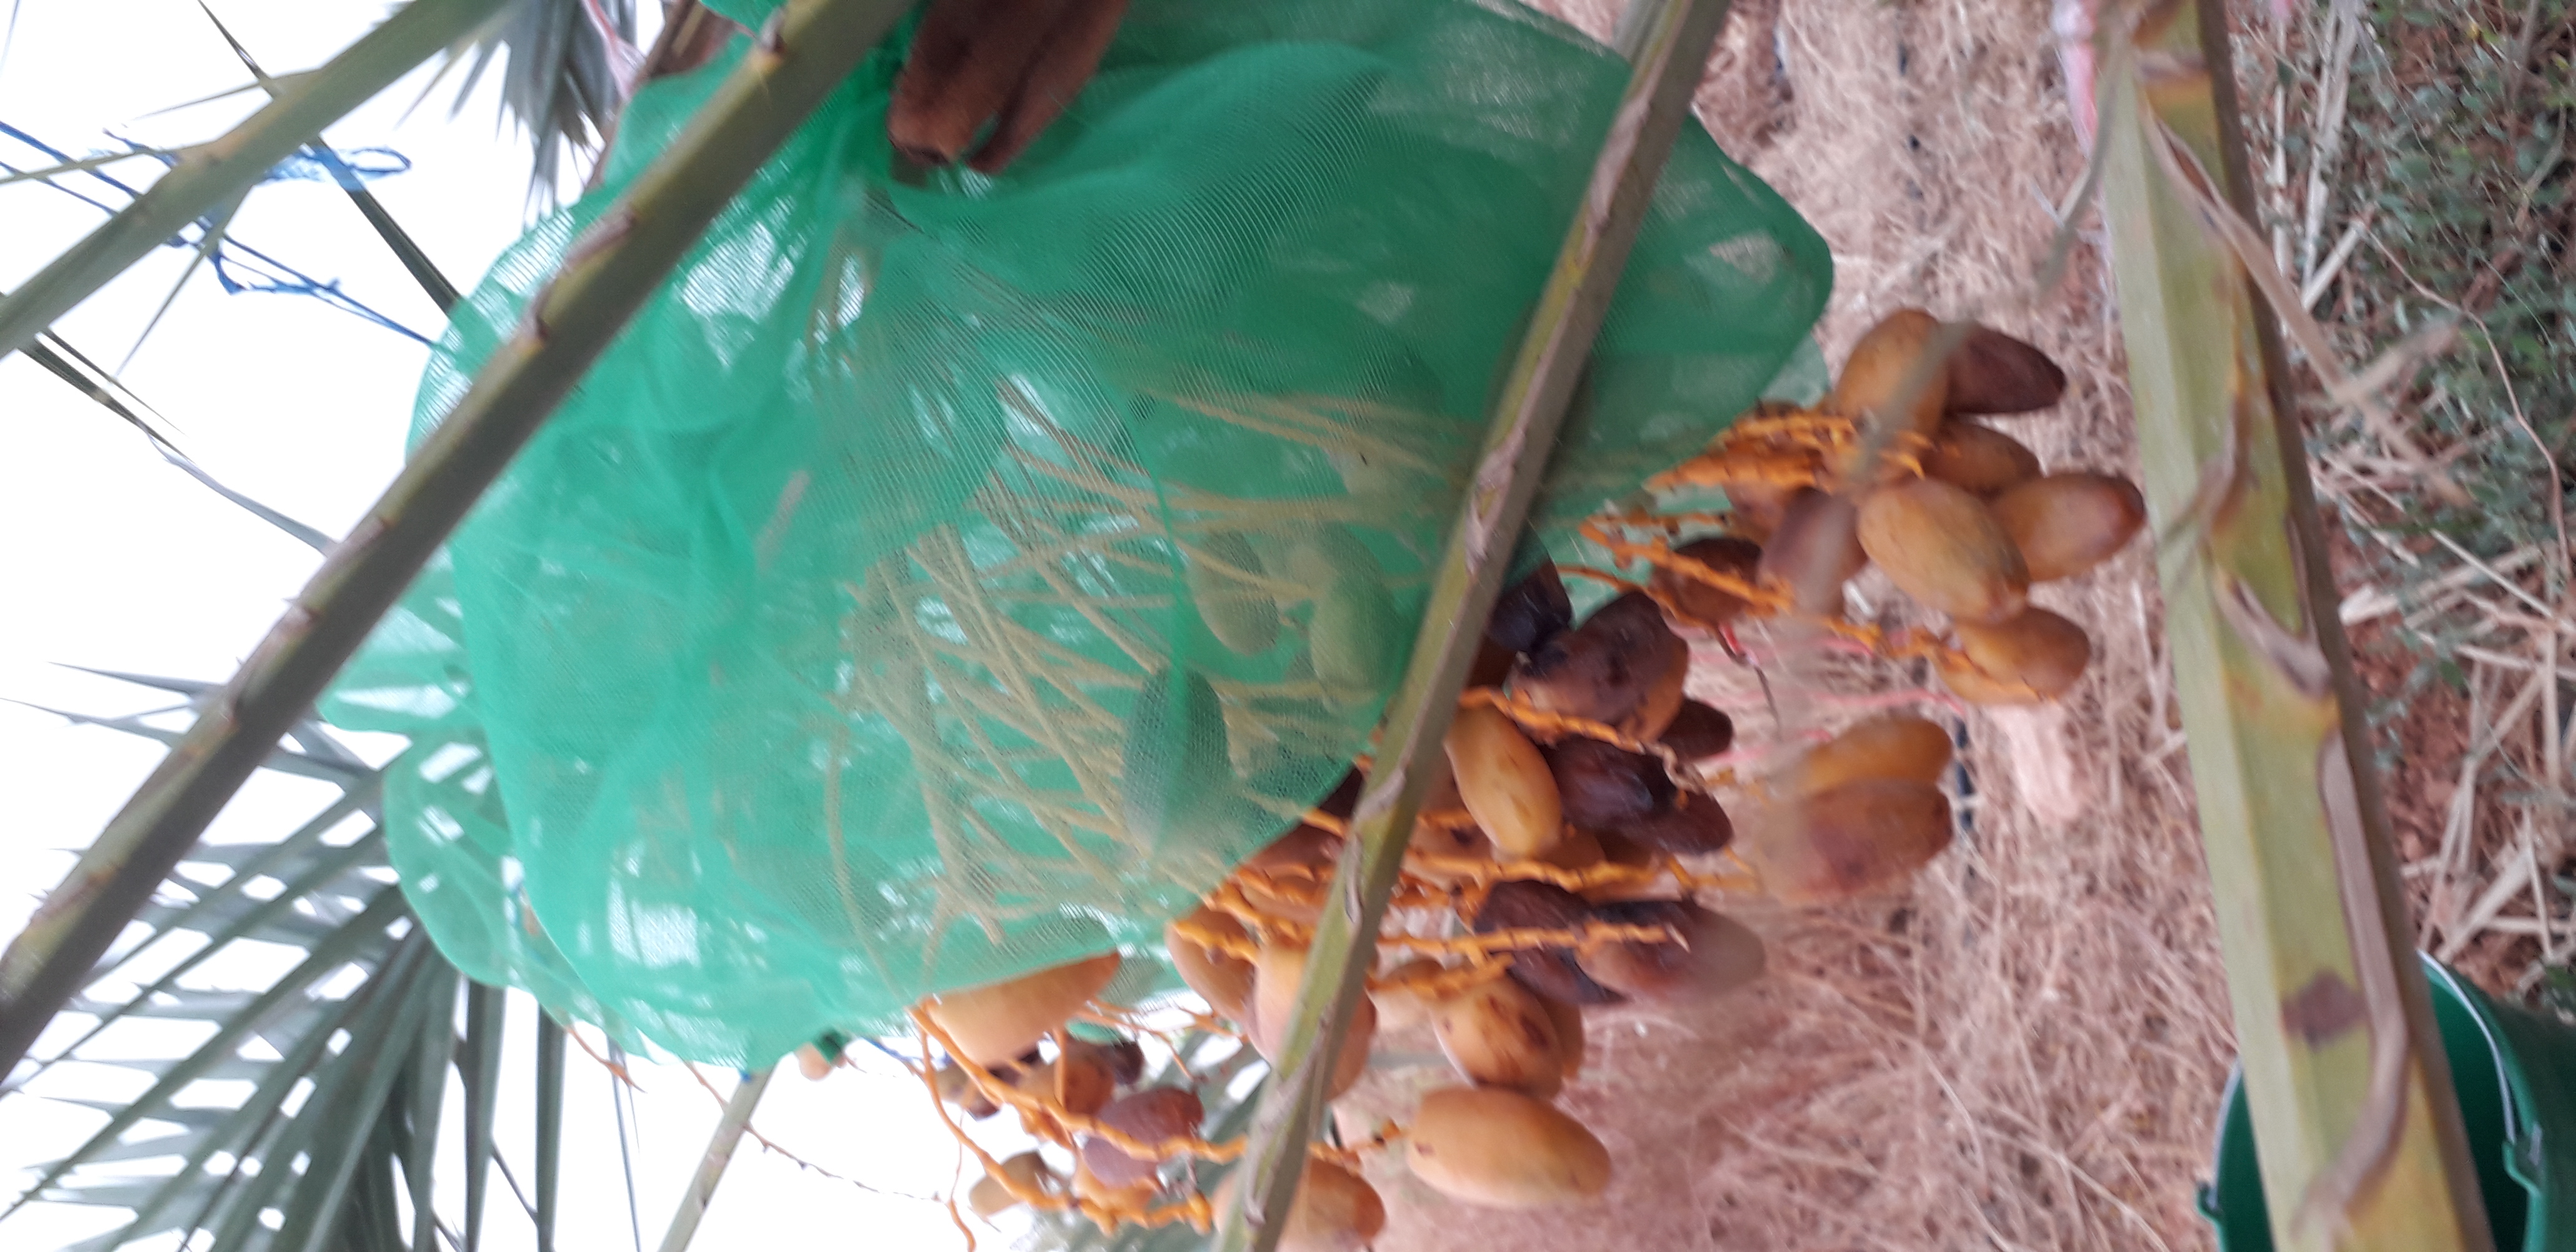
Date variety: Boumajhoul